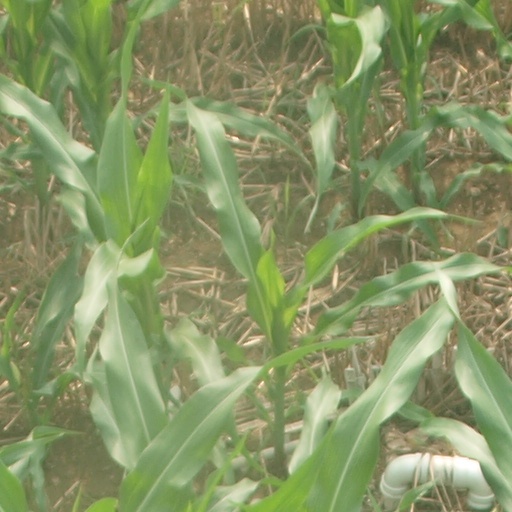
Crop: maize; corn